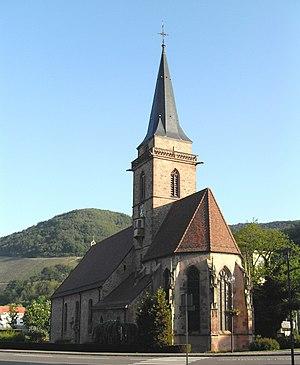
L'église Saint-Dominique à Vieux-Thann
Cet article recense les monuments historiques français classés en 1904.
Vieux-Thann est une commune française située dans le département du Haut-Rhin, en région Grand Est.
L'église Saint-Dominique est un monument historique situé à Vieux-Thann, dans le département français du Haut-Rhin.